Proton Lekiu

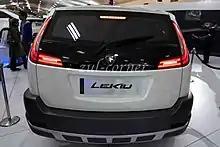
Rear view

It was based on the Proton Exora MPV, but with some cosmetic modifications on it. This includes a slightly revamped front grill, front and rear bumpers, head and tail lights, and a completely redesigned tailgate. Fresh to the car was the newly-designed alloy wheels, which featured 14 spokes. It shared the same platform as the Exora, but the suspension was raised to give the Lekiu a more offroading-oriented outlook.